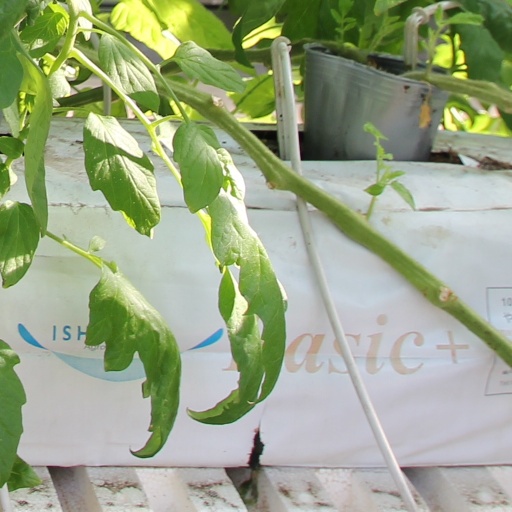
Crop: tomato